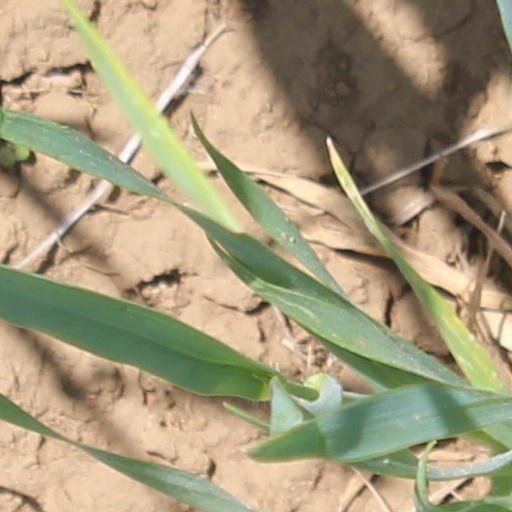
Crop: wheat